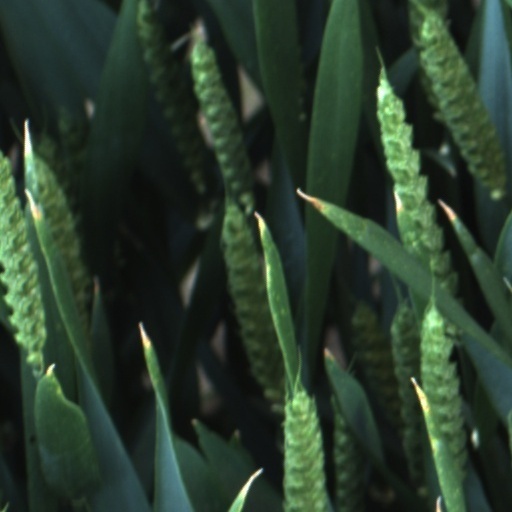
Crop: wheat